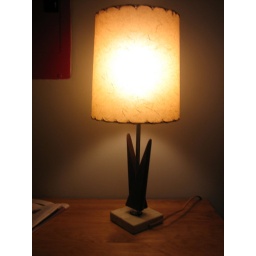
the best lamp in the house